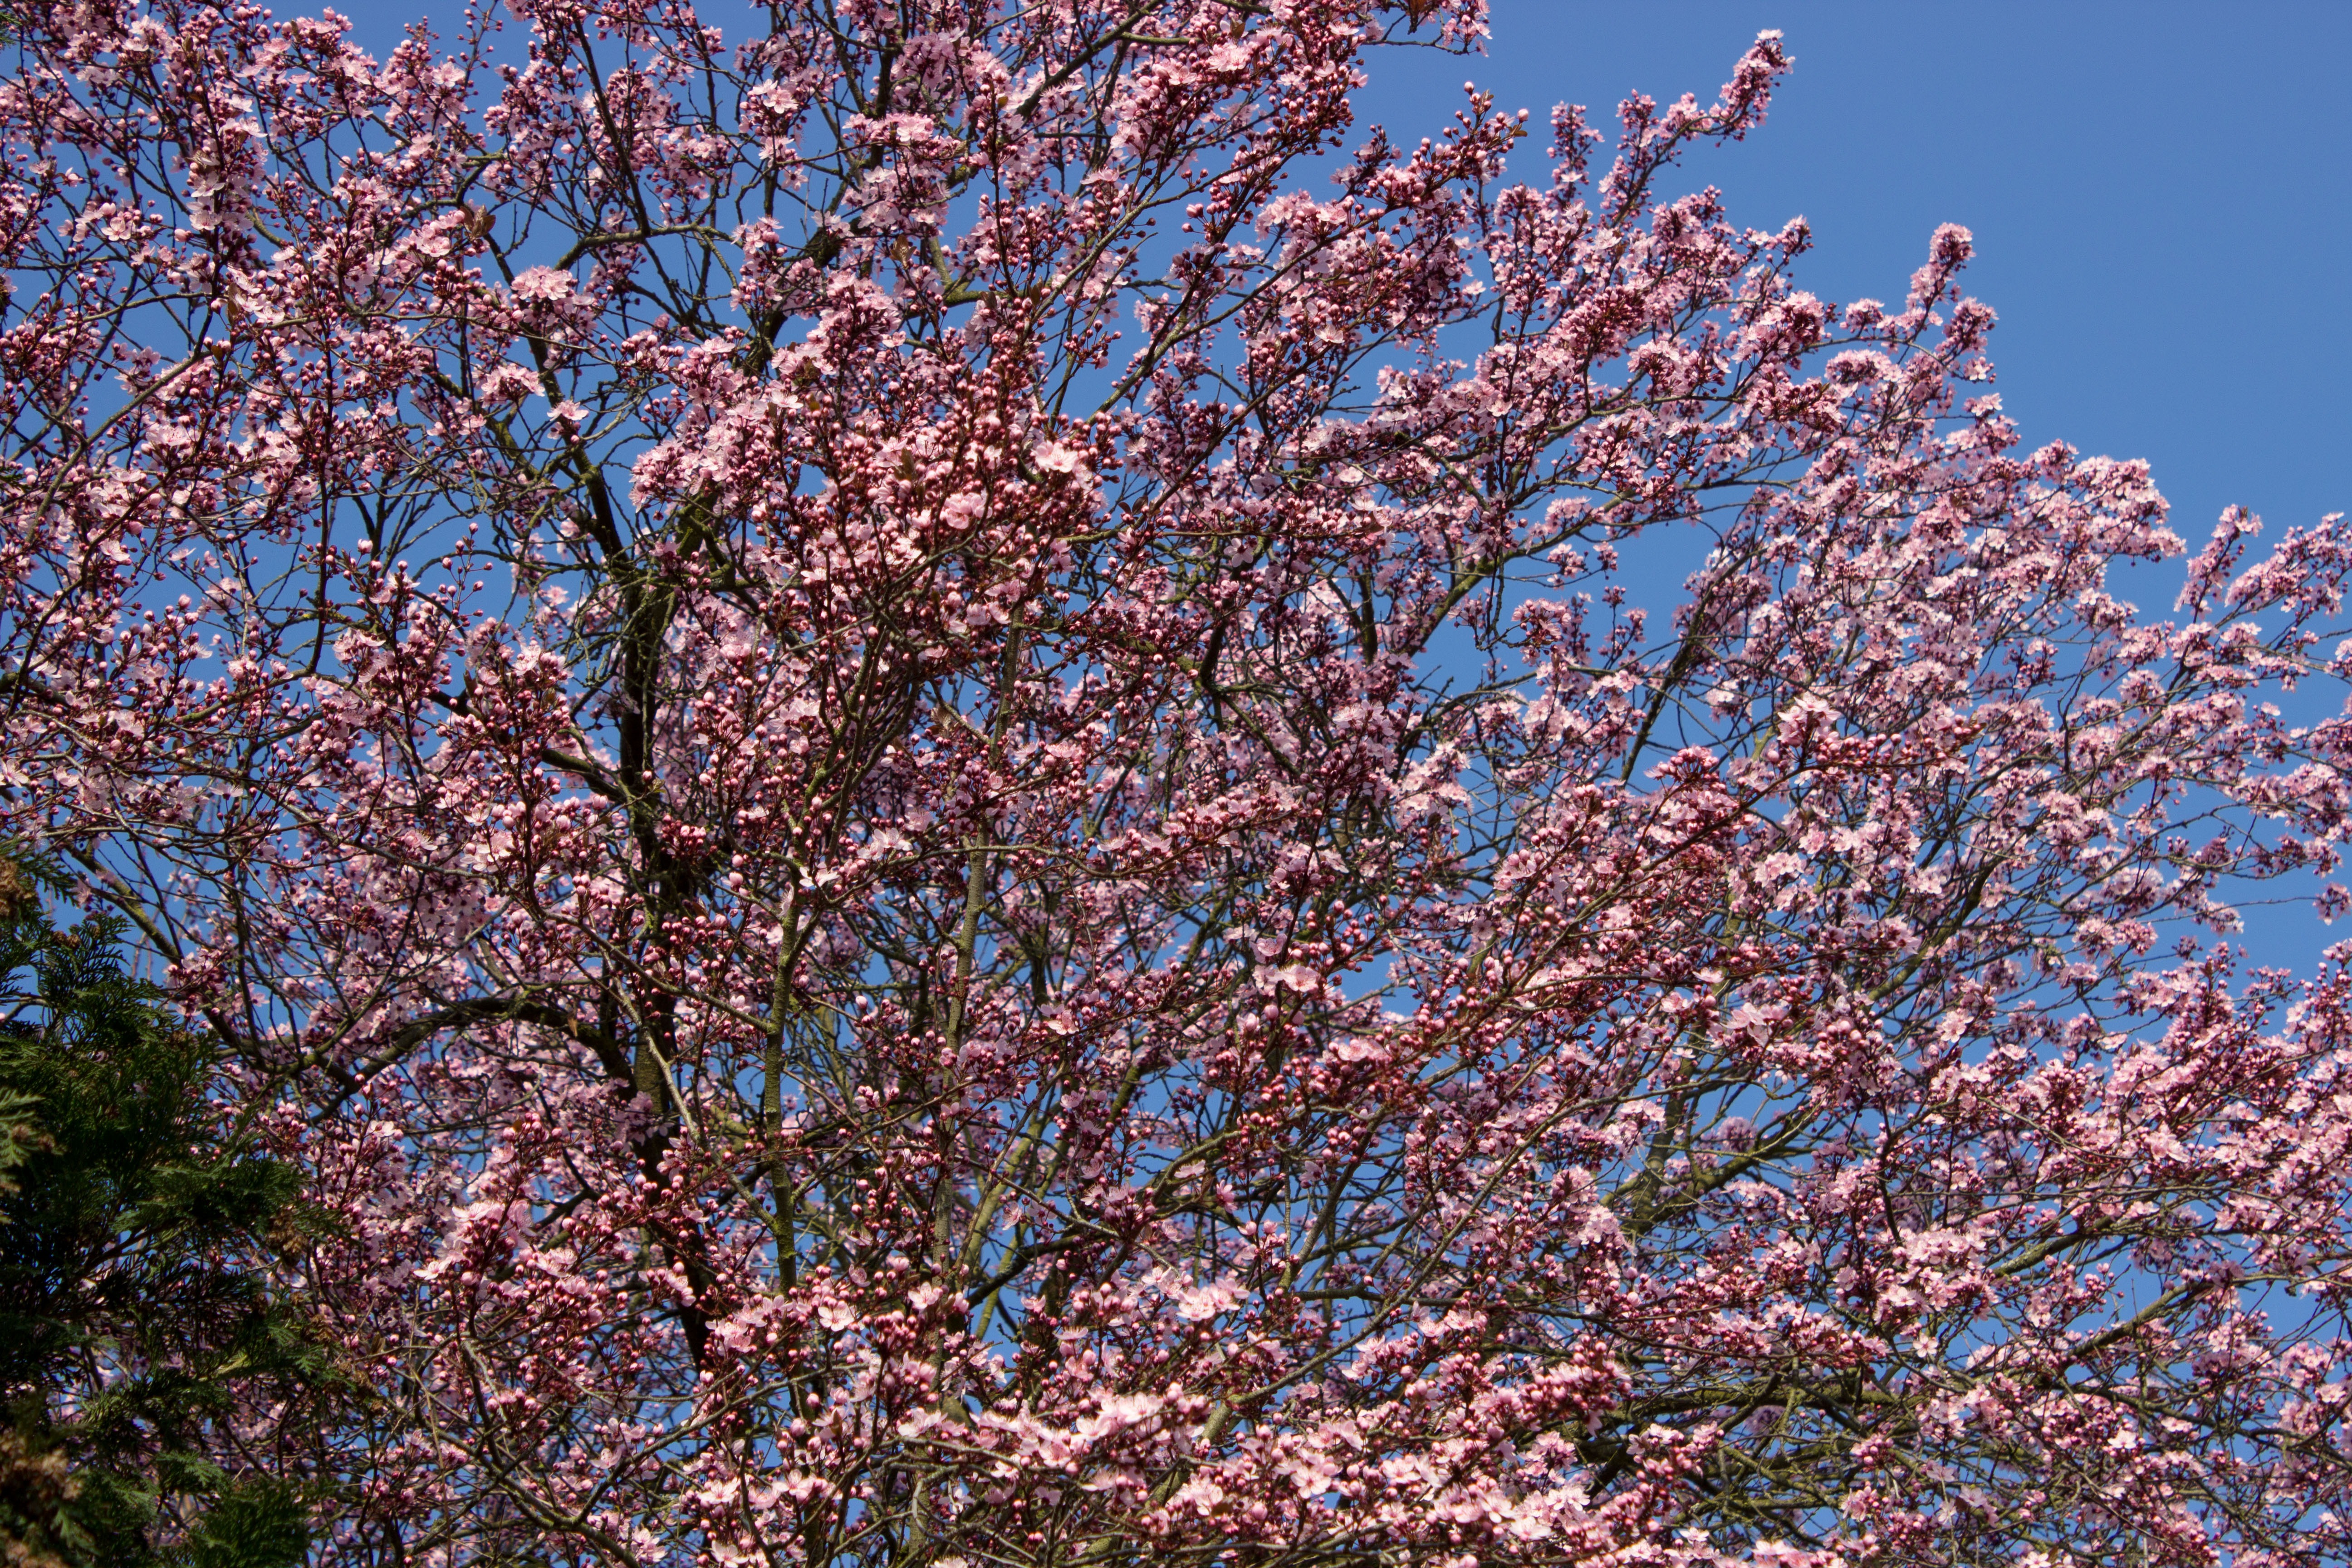
tree, branch, blossom, plant, leaf, flower, bloom, spring, produce, pink, flora, season, cherry blossom, shrub, japanese cherry trees, cherry, flowering plant, woody plant